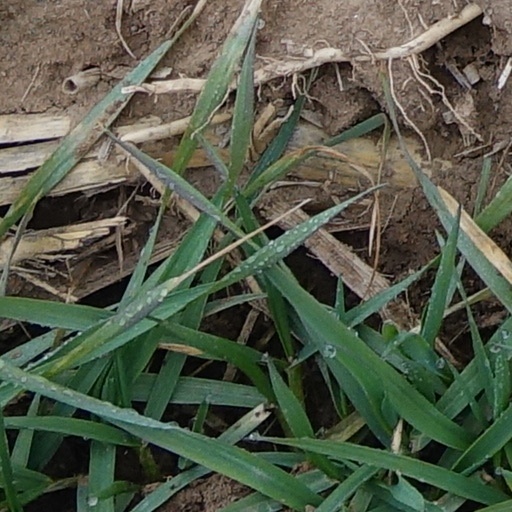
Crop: wheat